Magneto-optical drive

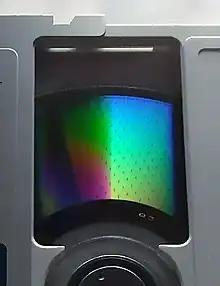
A Magneto-optical disc surface has sector partition rectangles.

A magneto-optical drive is a kind of optical disc drive capable of writing and rewriting data upon a magneto-optical disc. 130 mm (5.25 in) and 90 mm (3.5 in) discs are the most common sizes.